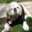
Label: dog